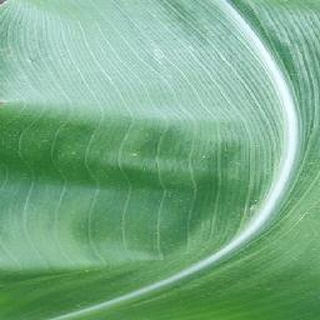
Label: healthy_corn